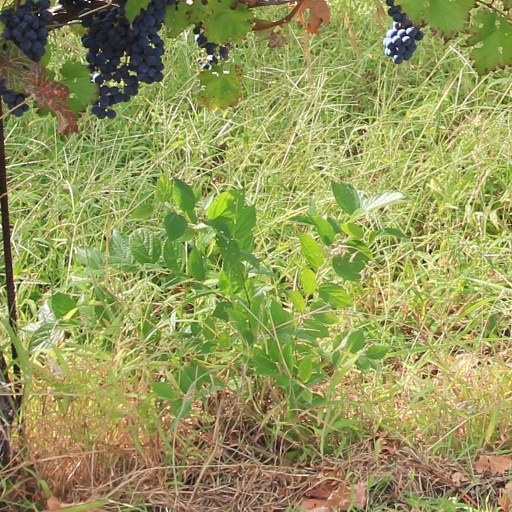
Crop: grape